Chutney music

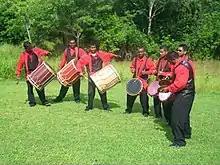
Trinidad and Tobago Tassa

Early chutney songs were mainly religious or focused on folk themes, often sung by women during weddings and festivals. These songs were performed in private settings, such as pre-wedding ceremonies known as mathkor, where women would sing and dance to celebrate the upcoming marriage. Over time, the lyrics evolved to explore broader themes of love, life, and social issues.